J.J. Holland Park

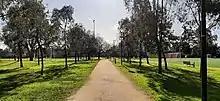
J.J. Holland Park (park in Melbourne, Australia)

J.J. Holland Park is a large multi-use park in the Melbourne suburb of Kensington. It is named after John Joseph Holland (1877–1955), who was the Member of the Legislative Assembly for Flemington for over 30 years from 1925.